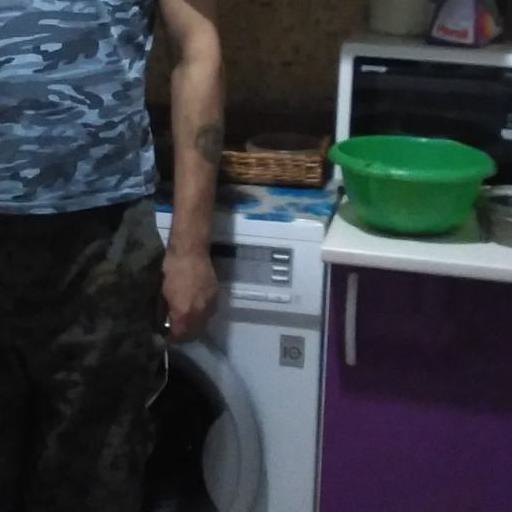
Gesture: no_gesture